Killing of Nick Berg

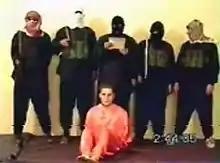
Nick Berg seated, with five men standing over him. The man directly behind him, said to be Abu Musab al-Zarqawi, is the one who beheaded Berg.

Berg's body was found decapitated on May 8, 2004, on a Baghdad overpass by a U.S. military patrol. Berg's family was informed of his death two days later. Military sources stated publicly at the time that Berg's body showed "signs of trauma", but did not disclose that he had been decapitated.